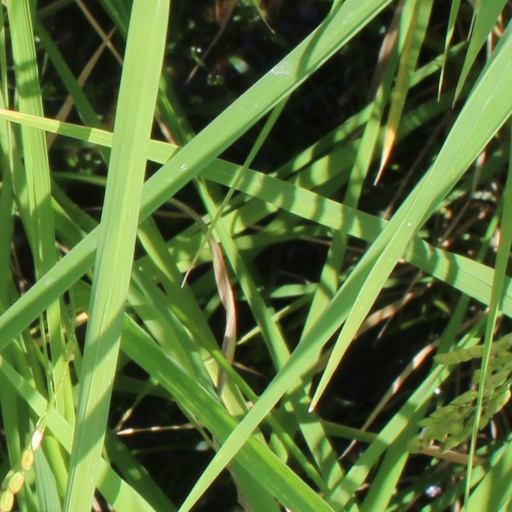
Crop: rice